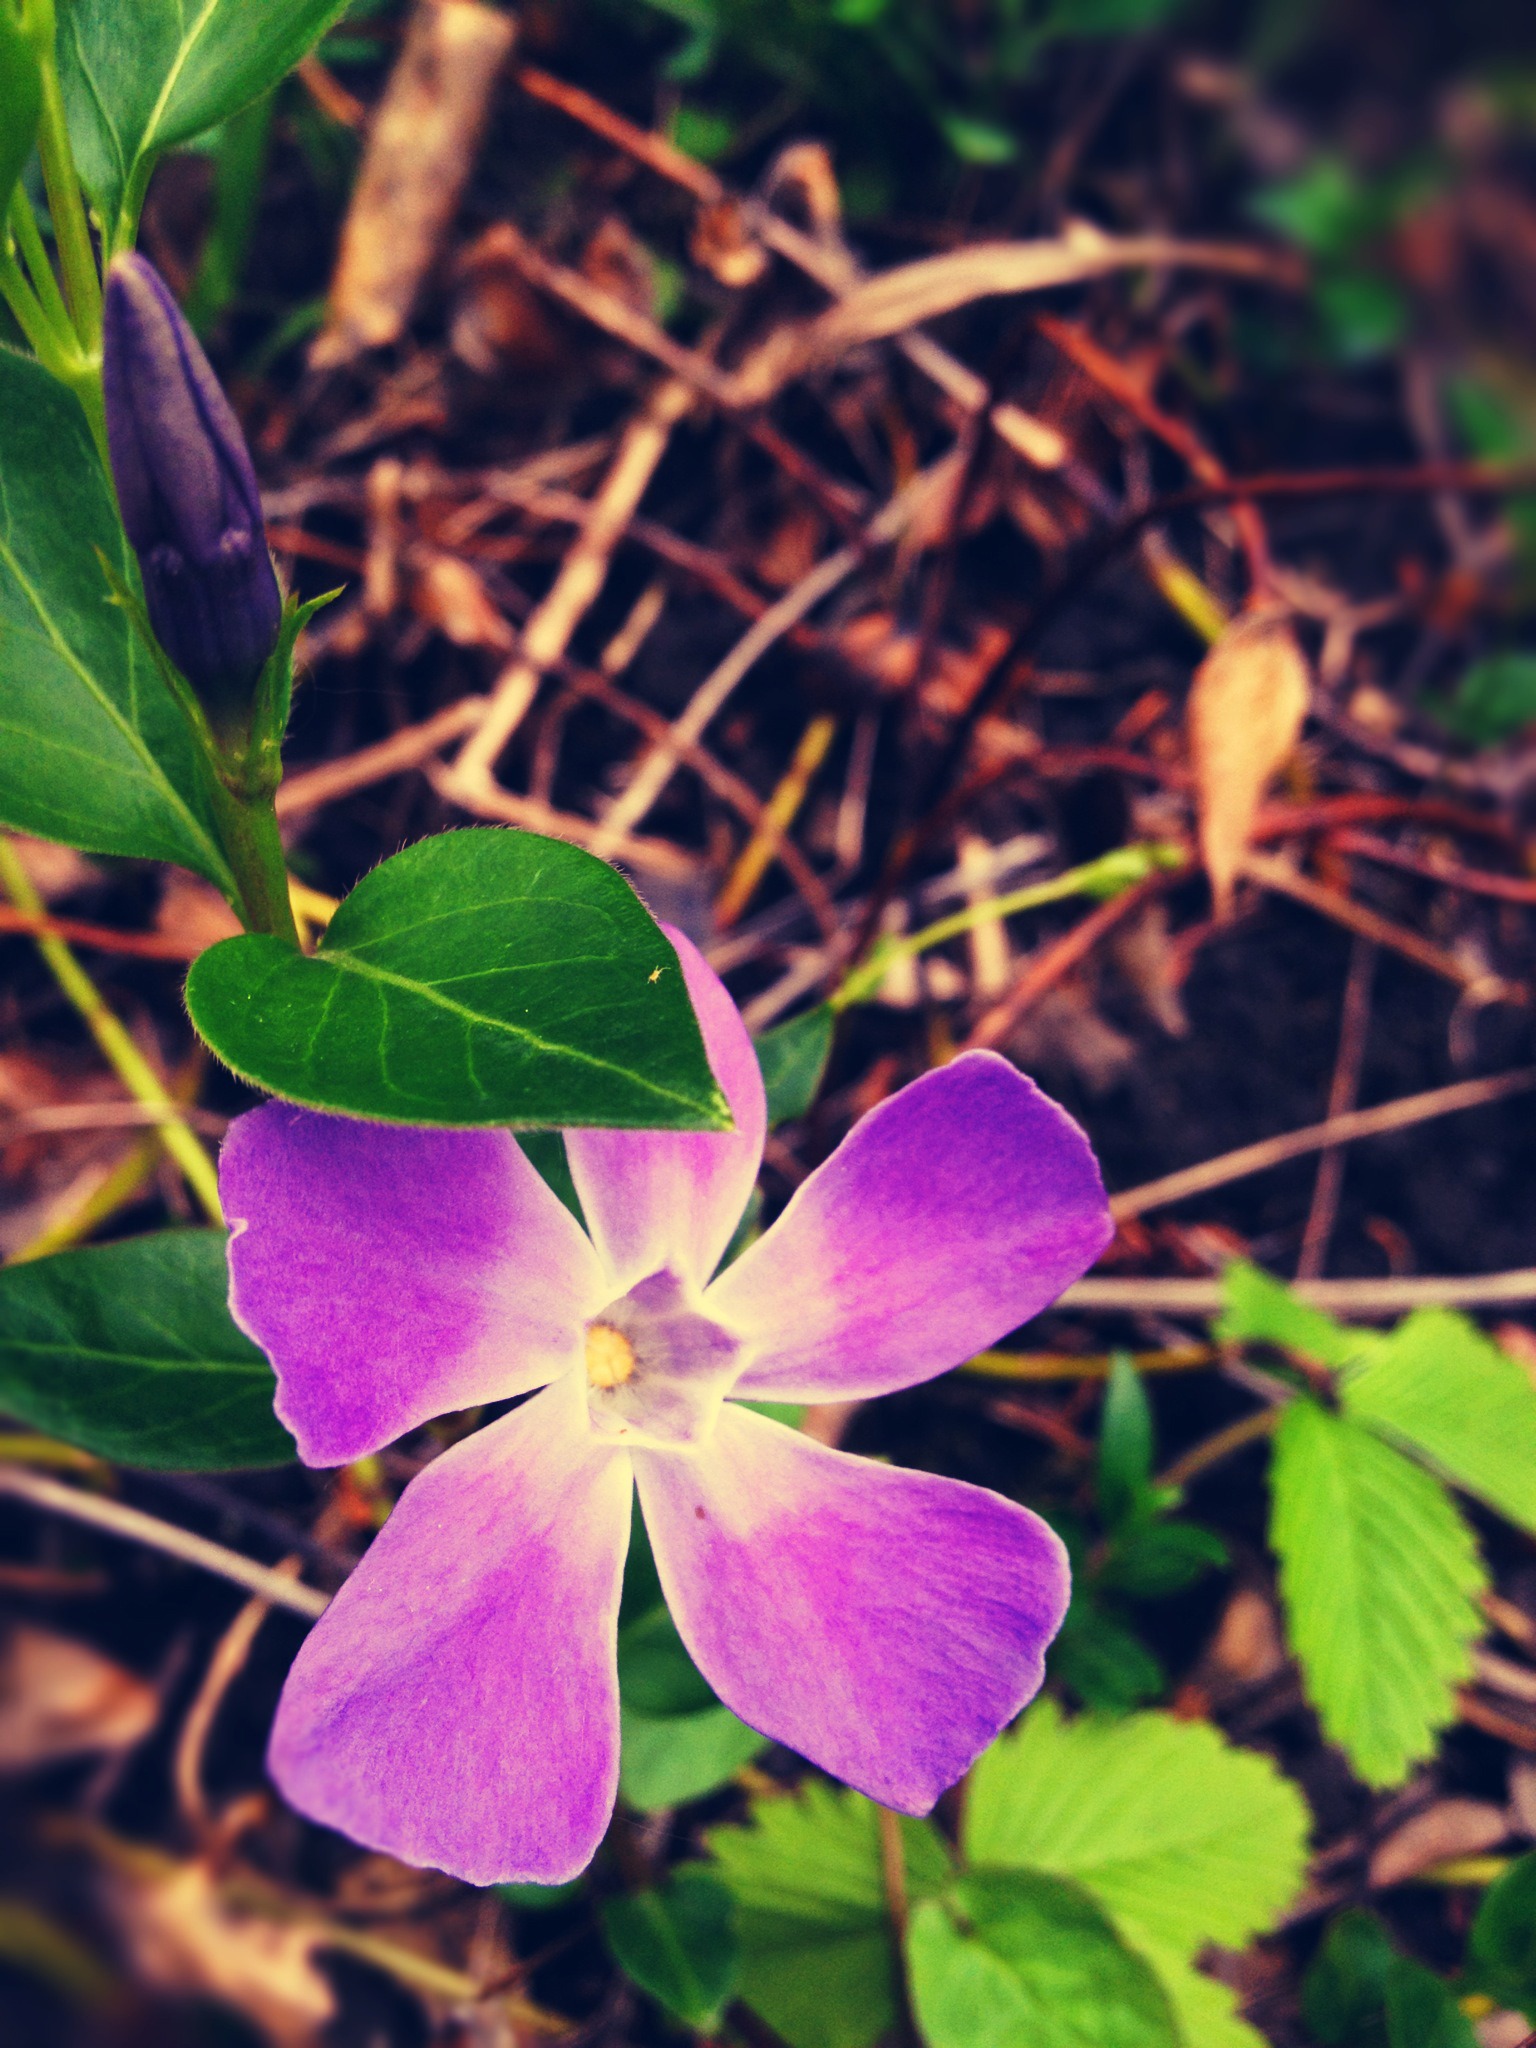
nature, blossom, plant, leaf, flower, petal, botany, garden, flora, wildflower, shrub, lilac, macro photography, flowering plant, land plant